Terrence Deacon

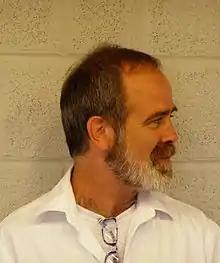
Terrence Deacon in 2008

Terrence William Deacon (born 1950) is an American neuroanthropologist (Ph.D. in Biological Anthropology, Harvard University 1984). He taught at Harvard for eight years, relocated to Boston University in 1992, and is currently Professor of Anthropology and member of the Cognitive Science Faculty at the University of California, Berkeley.